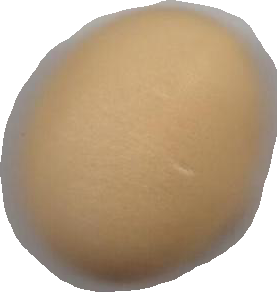
Variety: Dega